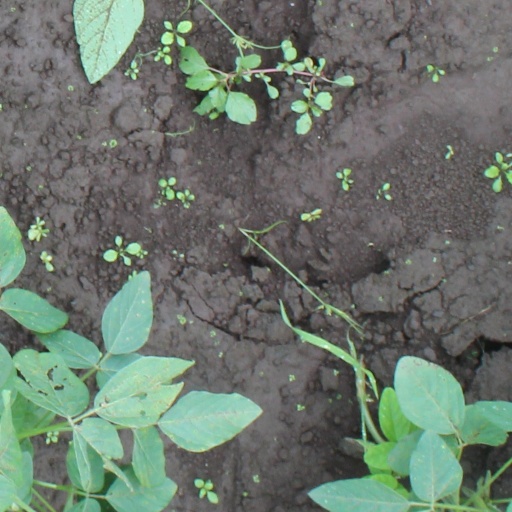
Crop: soybean